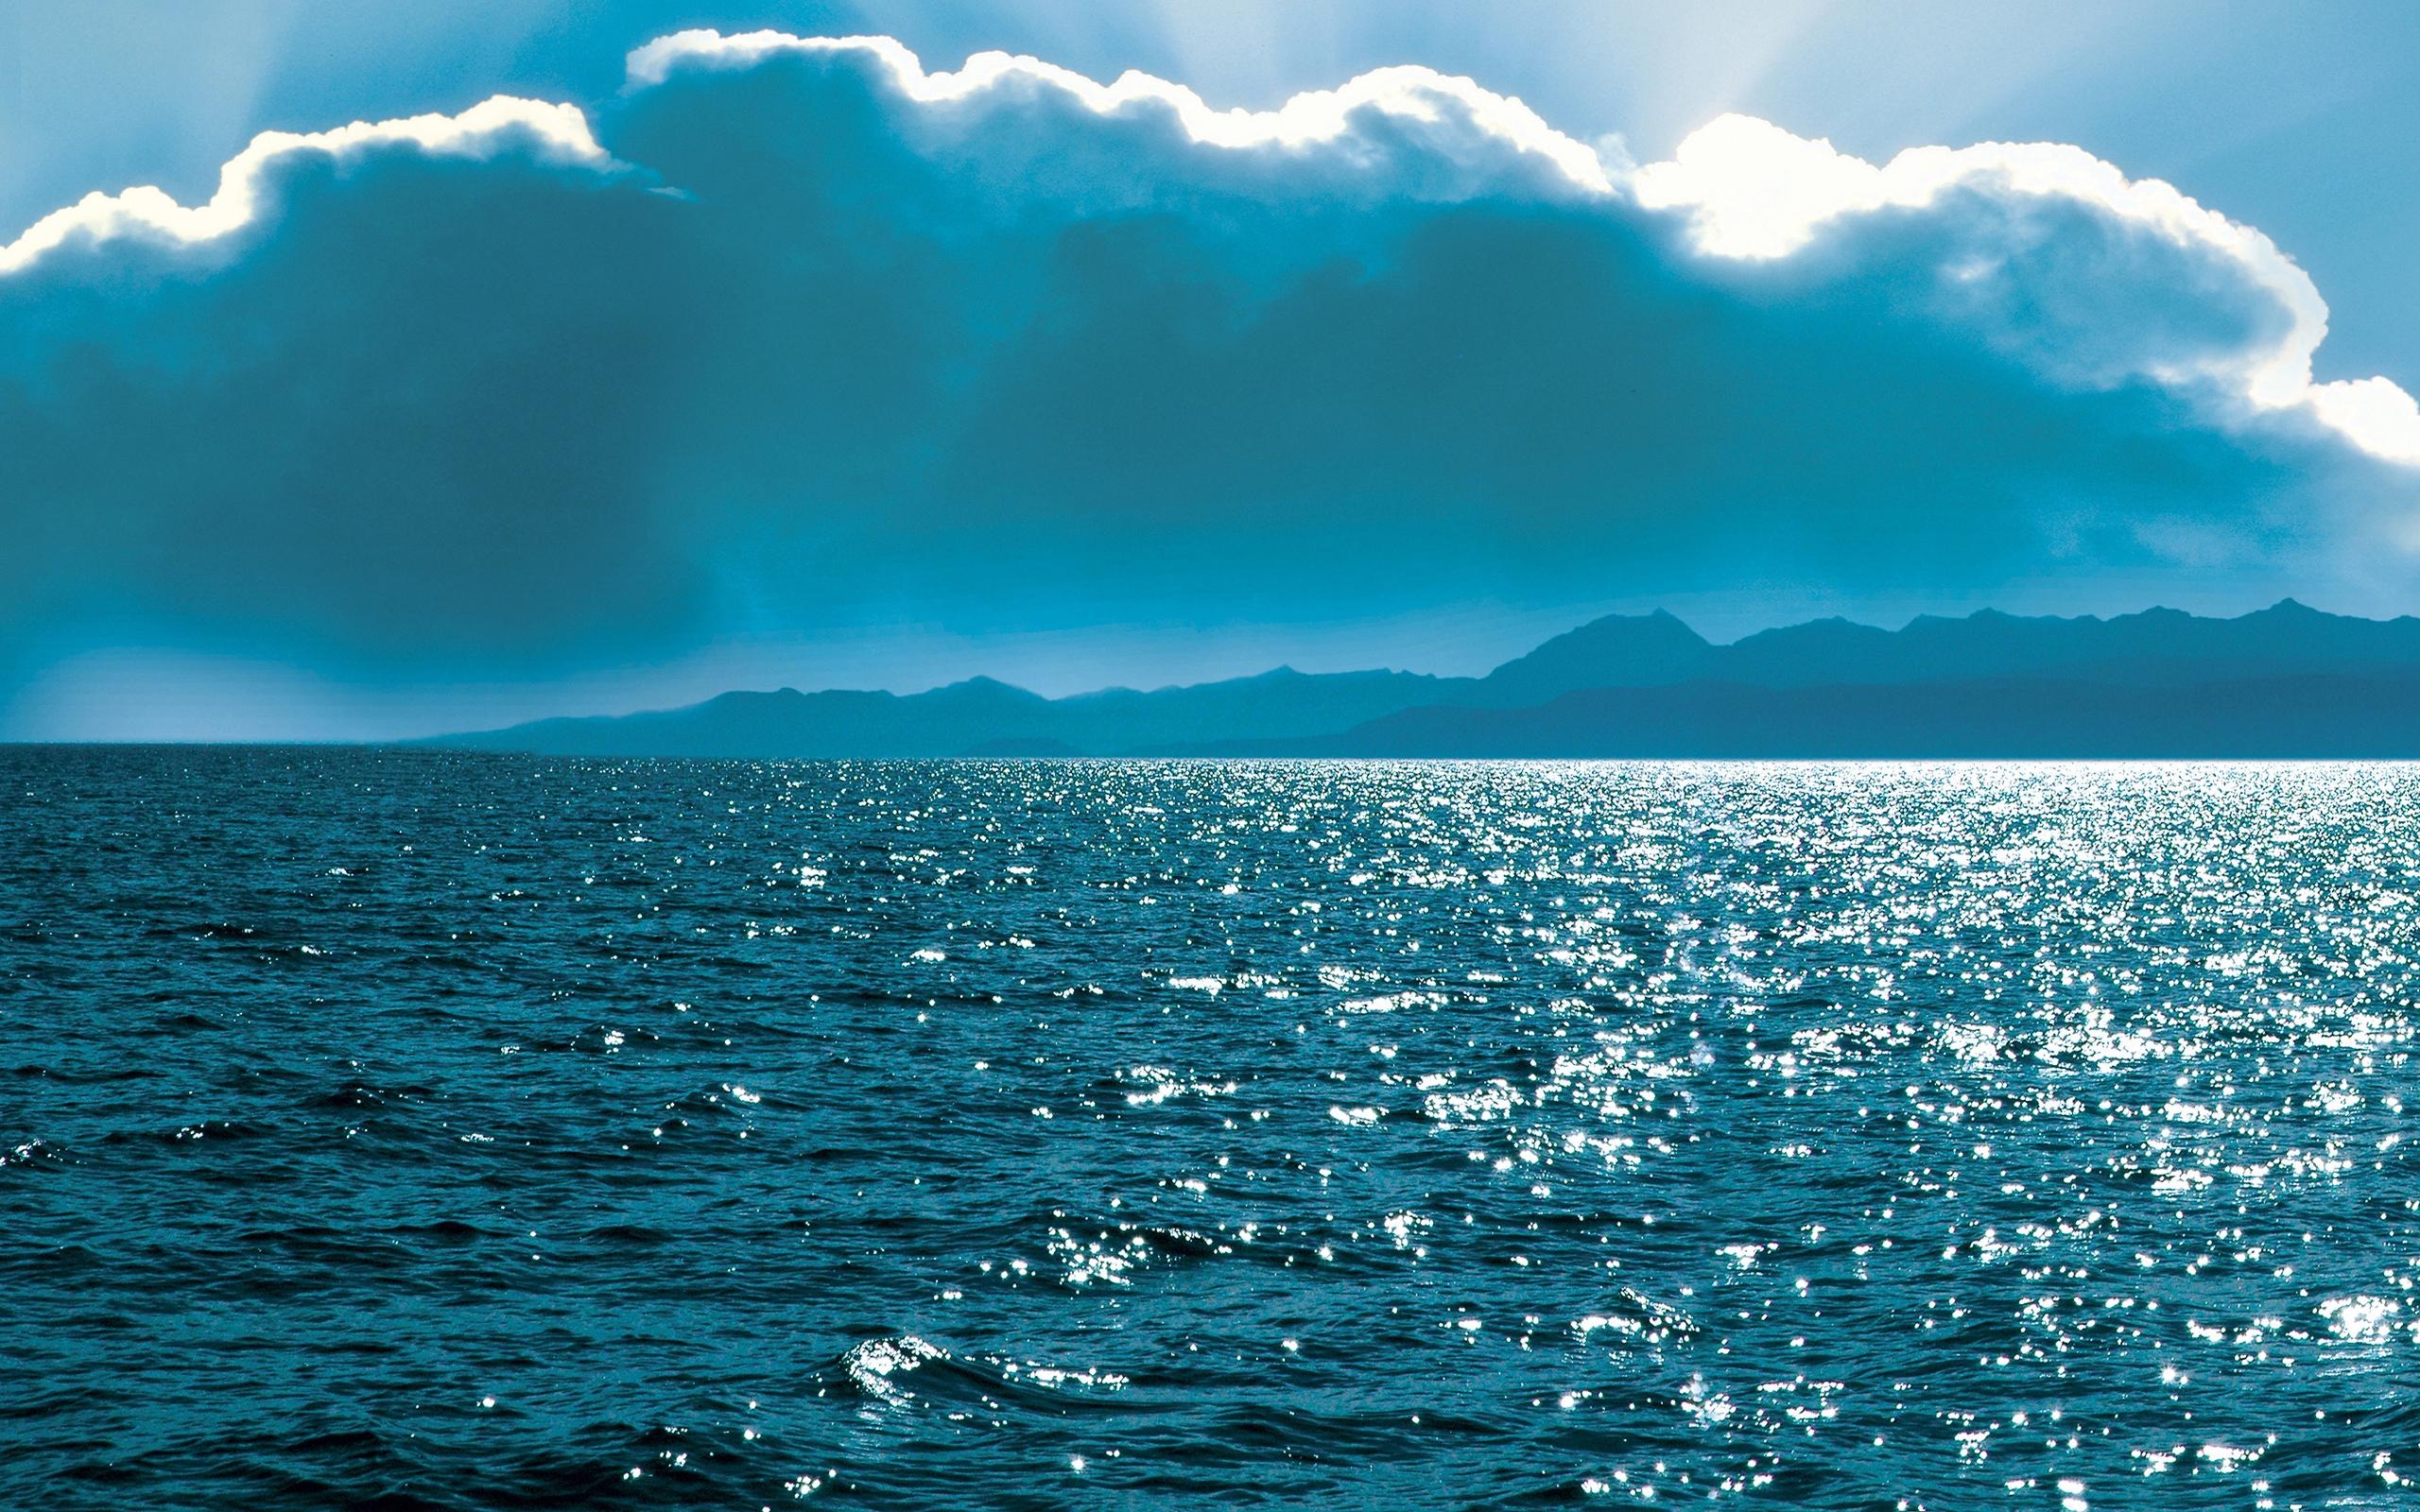
sea, coast, ocean, horizon, cloud, sky, sun, wave, atmosphere, bay, clouds, the sea, wind wave